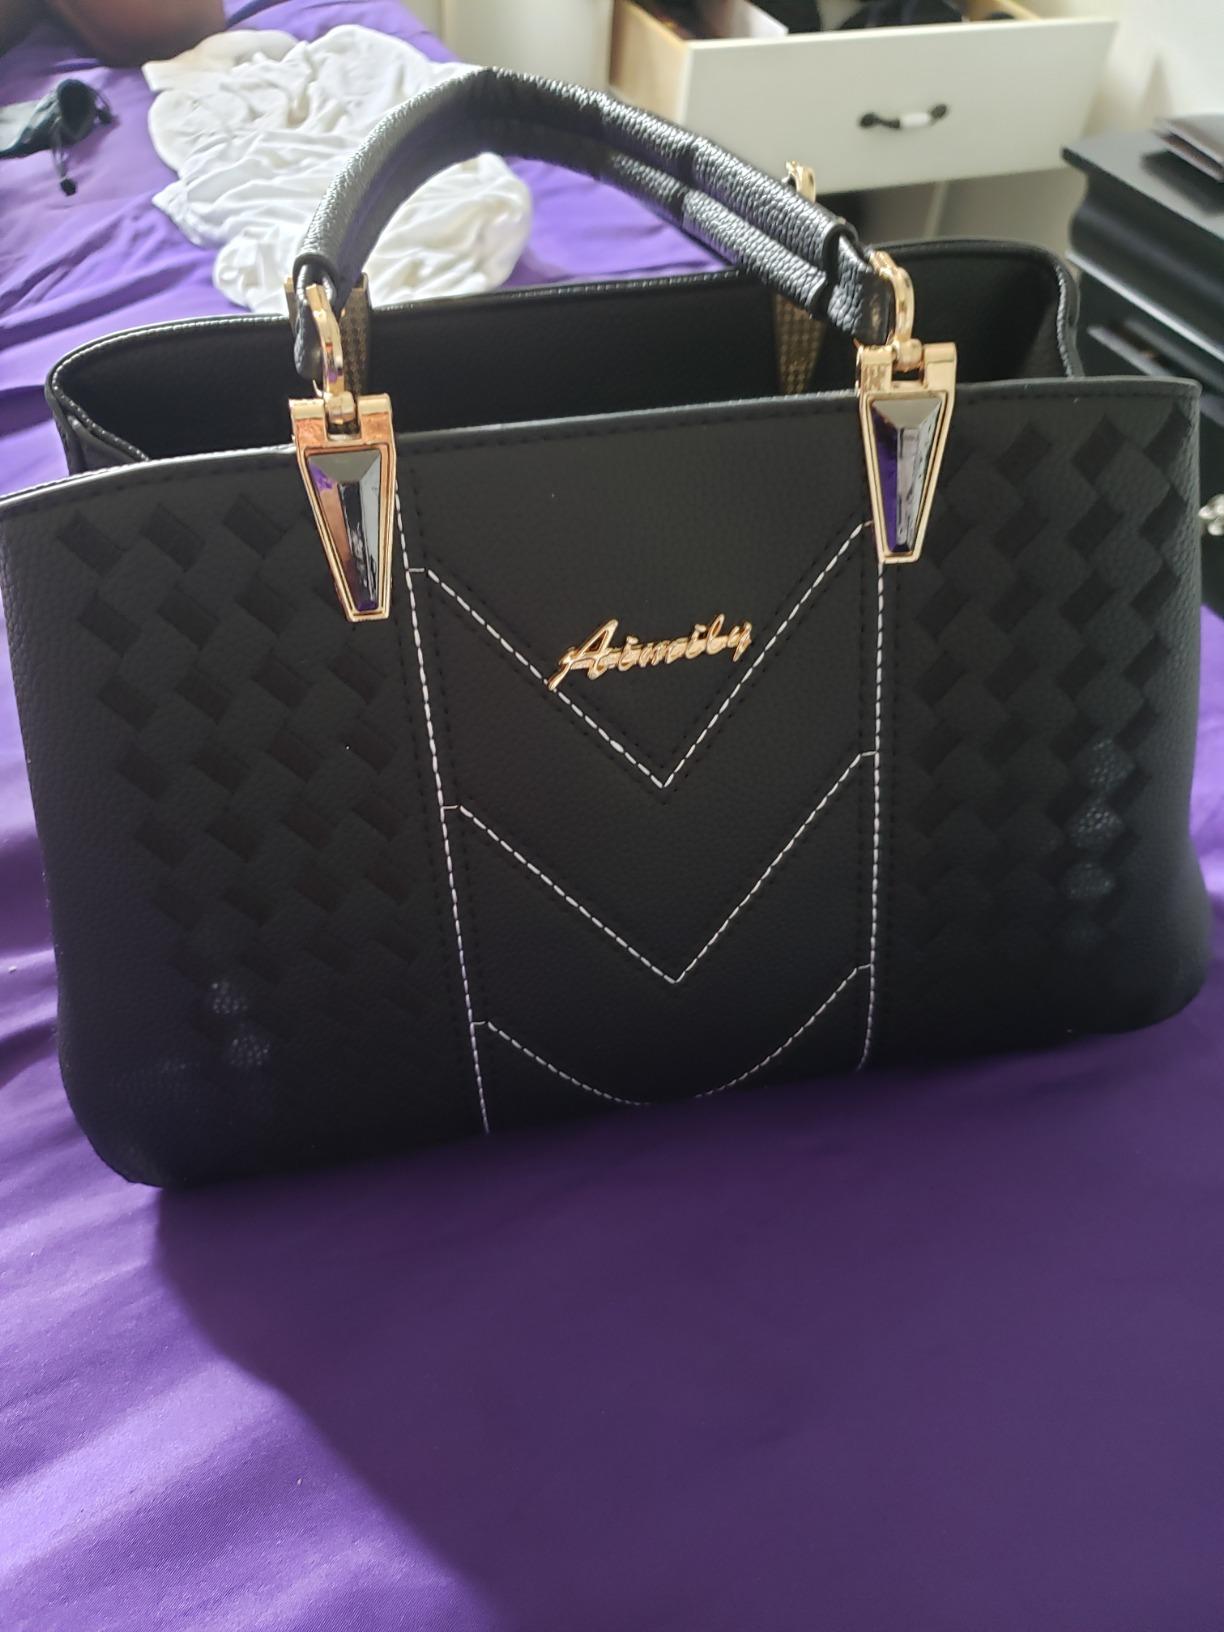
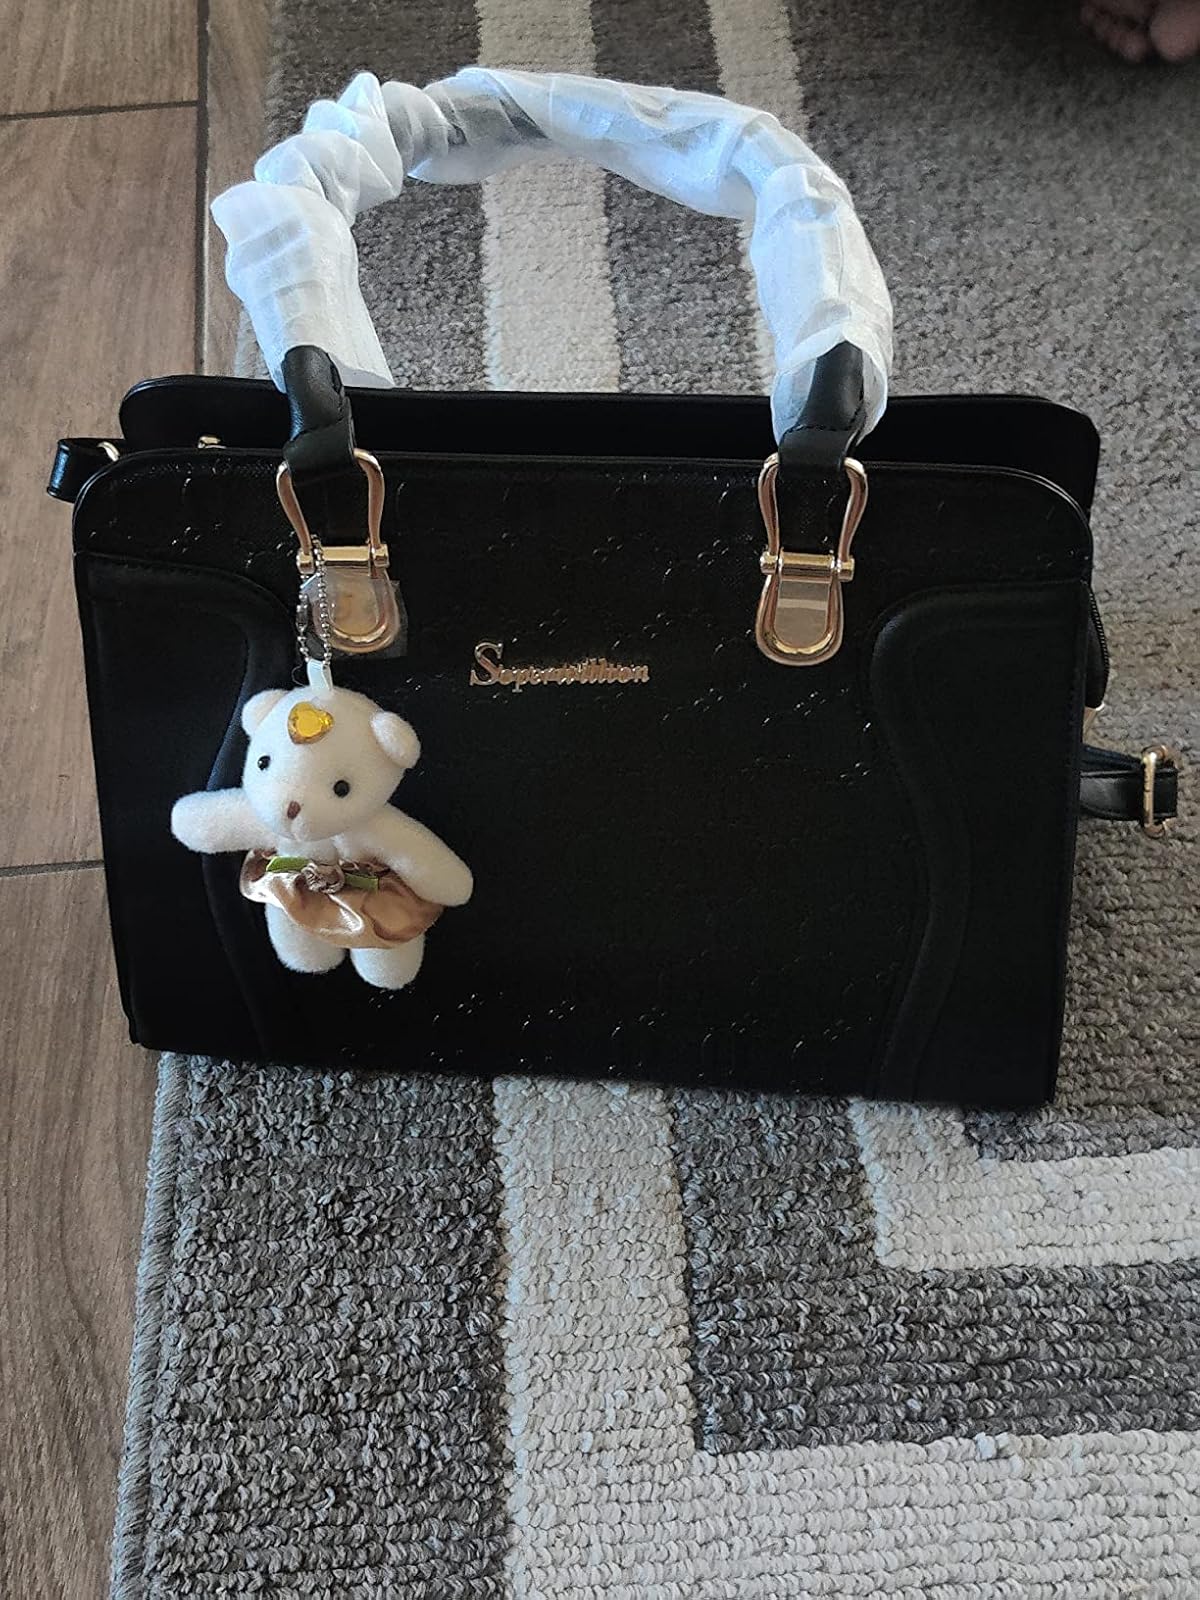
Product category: accessories_handbag
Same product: no